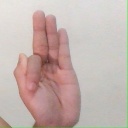
अक्षर: फ